Wren Journeymage

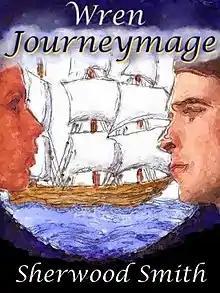
ebook image

Wren Journeymage is the sequel to "Wren's War", and so far the last book written about the character Wren.